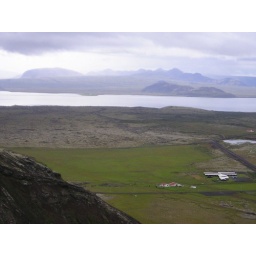
FossHotel Nesbud is the building in the lower right with the white roof.